Graham Moffatt

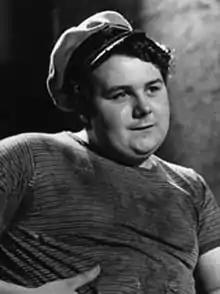

Graham Victor Harold Moffatt (6 December 1919 – 2 July 1965) was an English comedic character actor. He is best known for a number of films where he appeared with Will Hay and Moore Marriott as 'Albert': a plump cheekily insolent street-savvy youth.